Elevation Tour

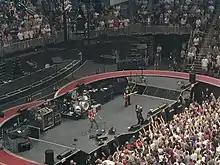
U2 began concerts on the tour by performing "Elevation" with the venue's house lights on.

Shows would traditionally open under the venue house lights with the Influx mix of "Elevation" playing as the band's intro music. "Elevation", the tour's title track, would then kick off the show, and would then be normally followed up by "Beautiful Day", "Until the End of the World" and "New Year's Day". Occasionally, "Discothèque" or "Mysterious Ways" followed "Until the End of the World" instead of "New Year's Day".